Siege of Mariupol

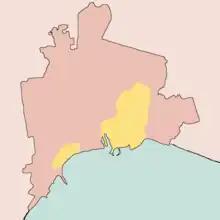
The Siege of Mariupol on 15 April 2022

On 21 March, the first helicopter evacuation from Azovstal took place as eight or nine seriously wounded soldiers were evacuated, including the wounded Major Nadtochii. Two Ukrainian Mil Mi-8 helicopters flew into Azovstal as part of "Operation Air Corridor", carrying a special forces team with crates of Stinger and Javelin missiles, as well as a satellite internet system. "Operation Air Corridor" lasted until 7 April, when one helicopter was shot down, followed by the shooting down of a second helicopter that was sent as part of rescue efforts to search for survivors of the first downing. The four special forces members on board the second helicopter were killed, along with the helicopter's crew. Ukraine claimed 85 seriously wounded soldiers were evacuated as part of "Operation Air Corridor" during seven missions to the Azovstal plant to resupply or deliver reinforcements using some 16 Mi-8s, in pairs or fours, two of which were shot down, along with the rescue helicopter, according to Major General Kyrylo Budanov.